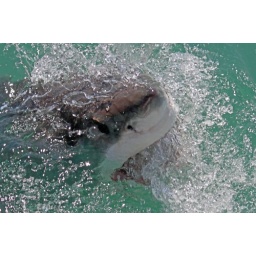
male great white in Gansbaai - south Africa